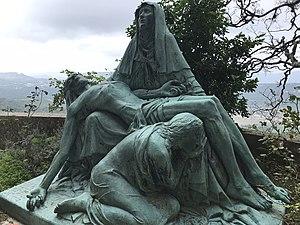
Plan-d'Aups-Sainte-Baume est une commune française située dans le département du Var en région Provence-Alpes-Côte d'Azur.